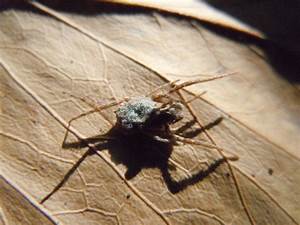
Label: ragno